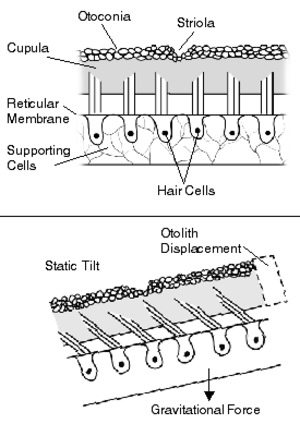
L'équilibrioception, ou sens de l'équilibre, désigne un sens physiologique. Il aide à prévenir et à anticiper toute chute chez les humains et animaux lorsqu'ils sont en équilibre. L'équilibre est réalisé grâce à plusieurs fonctions : les yeux, les oreilles et les autres sens spatiaux qui ont idéalement besoin d'être intacts. Le système vestibulaire s'associe au système visuel pour percevoir si un objet est en mouvement.